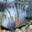
Label: aquarium_fish